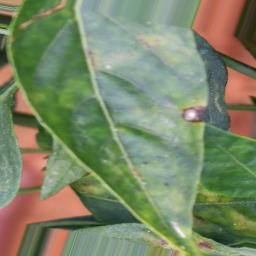
Label: cercospora